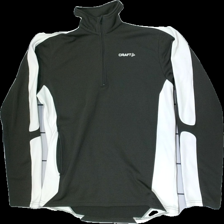
View: front
Type: Sweater
Category: Men
Brand: Craft
Colors: Green, White
Material: 100%polyester
Cut: Regular, Turtle neck
Size: L
Season: Autumn
Trend: Sports
Price range: 50-100
Recommended usage: Reuse